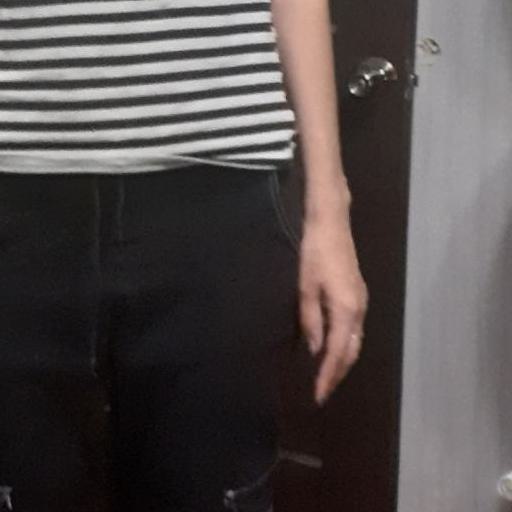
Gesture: no_gesture